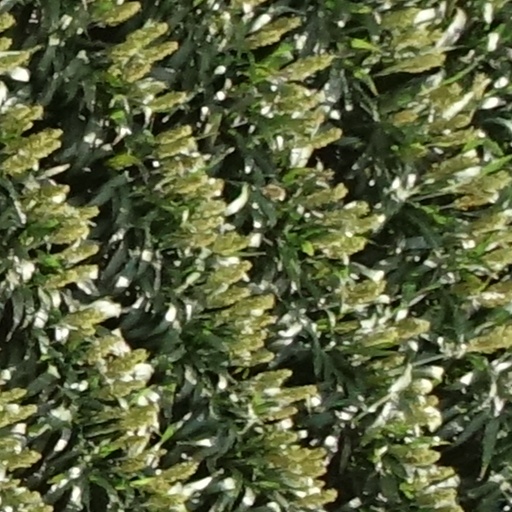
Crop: sorghum